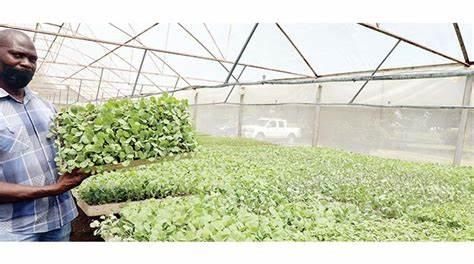
Mkulima mwanaume mwenye ndevu amesimama ndani  ya chafu kubwa ya kisasa inaonekana akishikila treli iliyojaa miti midogo ya mboga au mimea mingine inayoashiria kuwa yuko tayari katika mchakato wa kuandaa au kupanda mimea.